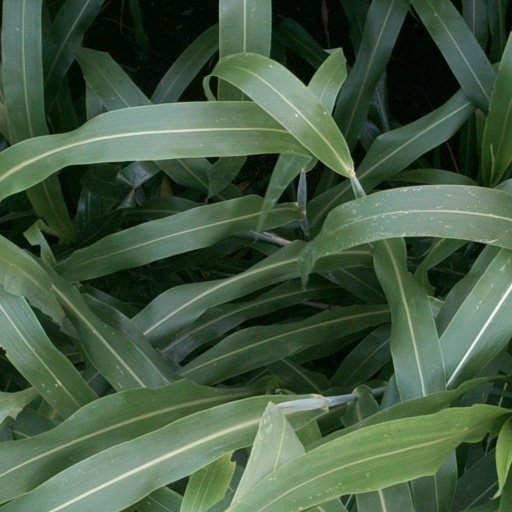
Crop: sorghum